Palos (TV series)

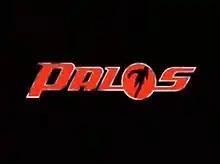
Title card

Palos is a 2008 Philippine television drama action series broadcast by ABS-CBN. Based on a 1961 Philippine film of "Alyas Palos". Directed by Toto S. Natividad, Erick C. Salud and Trina N. Dayrit, it stars Cesar Montano and Jake Cuenca. It aired on the network's Primetime Bida line up and worldwide on TFC from January 28 to April 25, 2008, replacing "Ysabella" and was replaced by " Maligno".